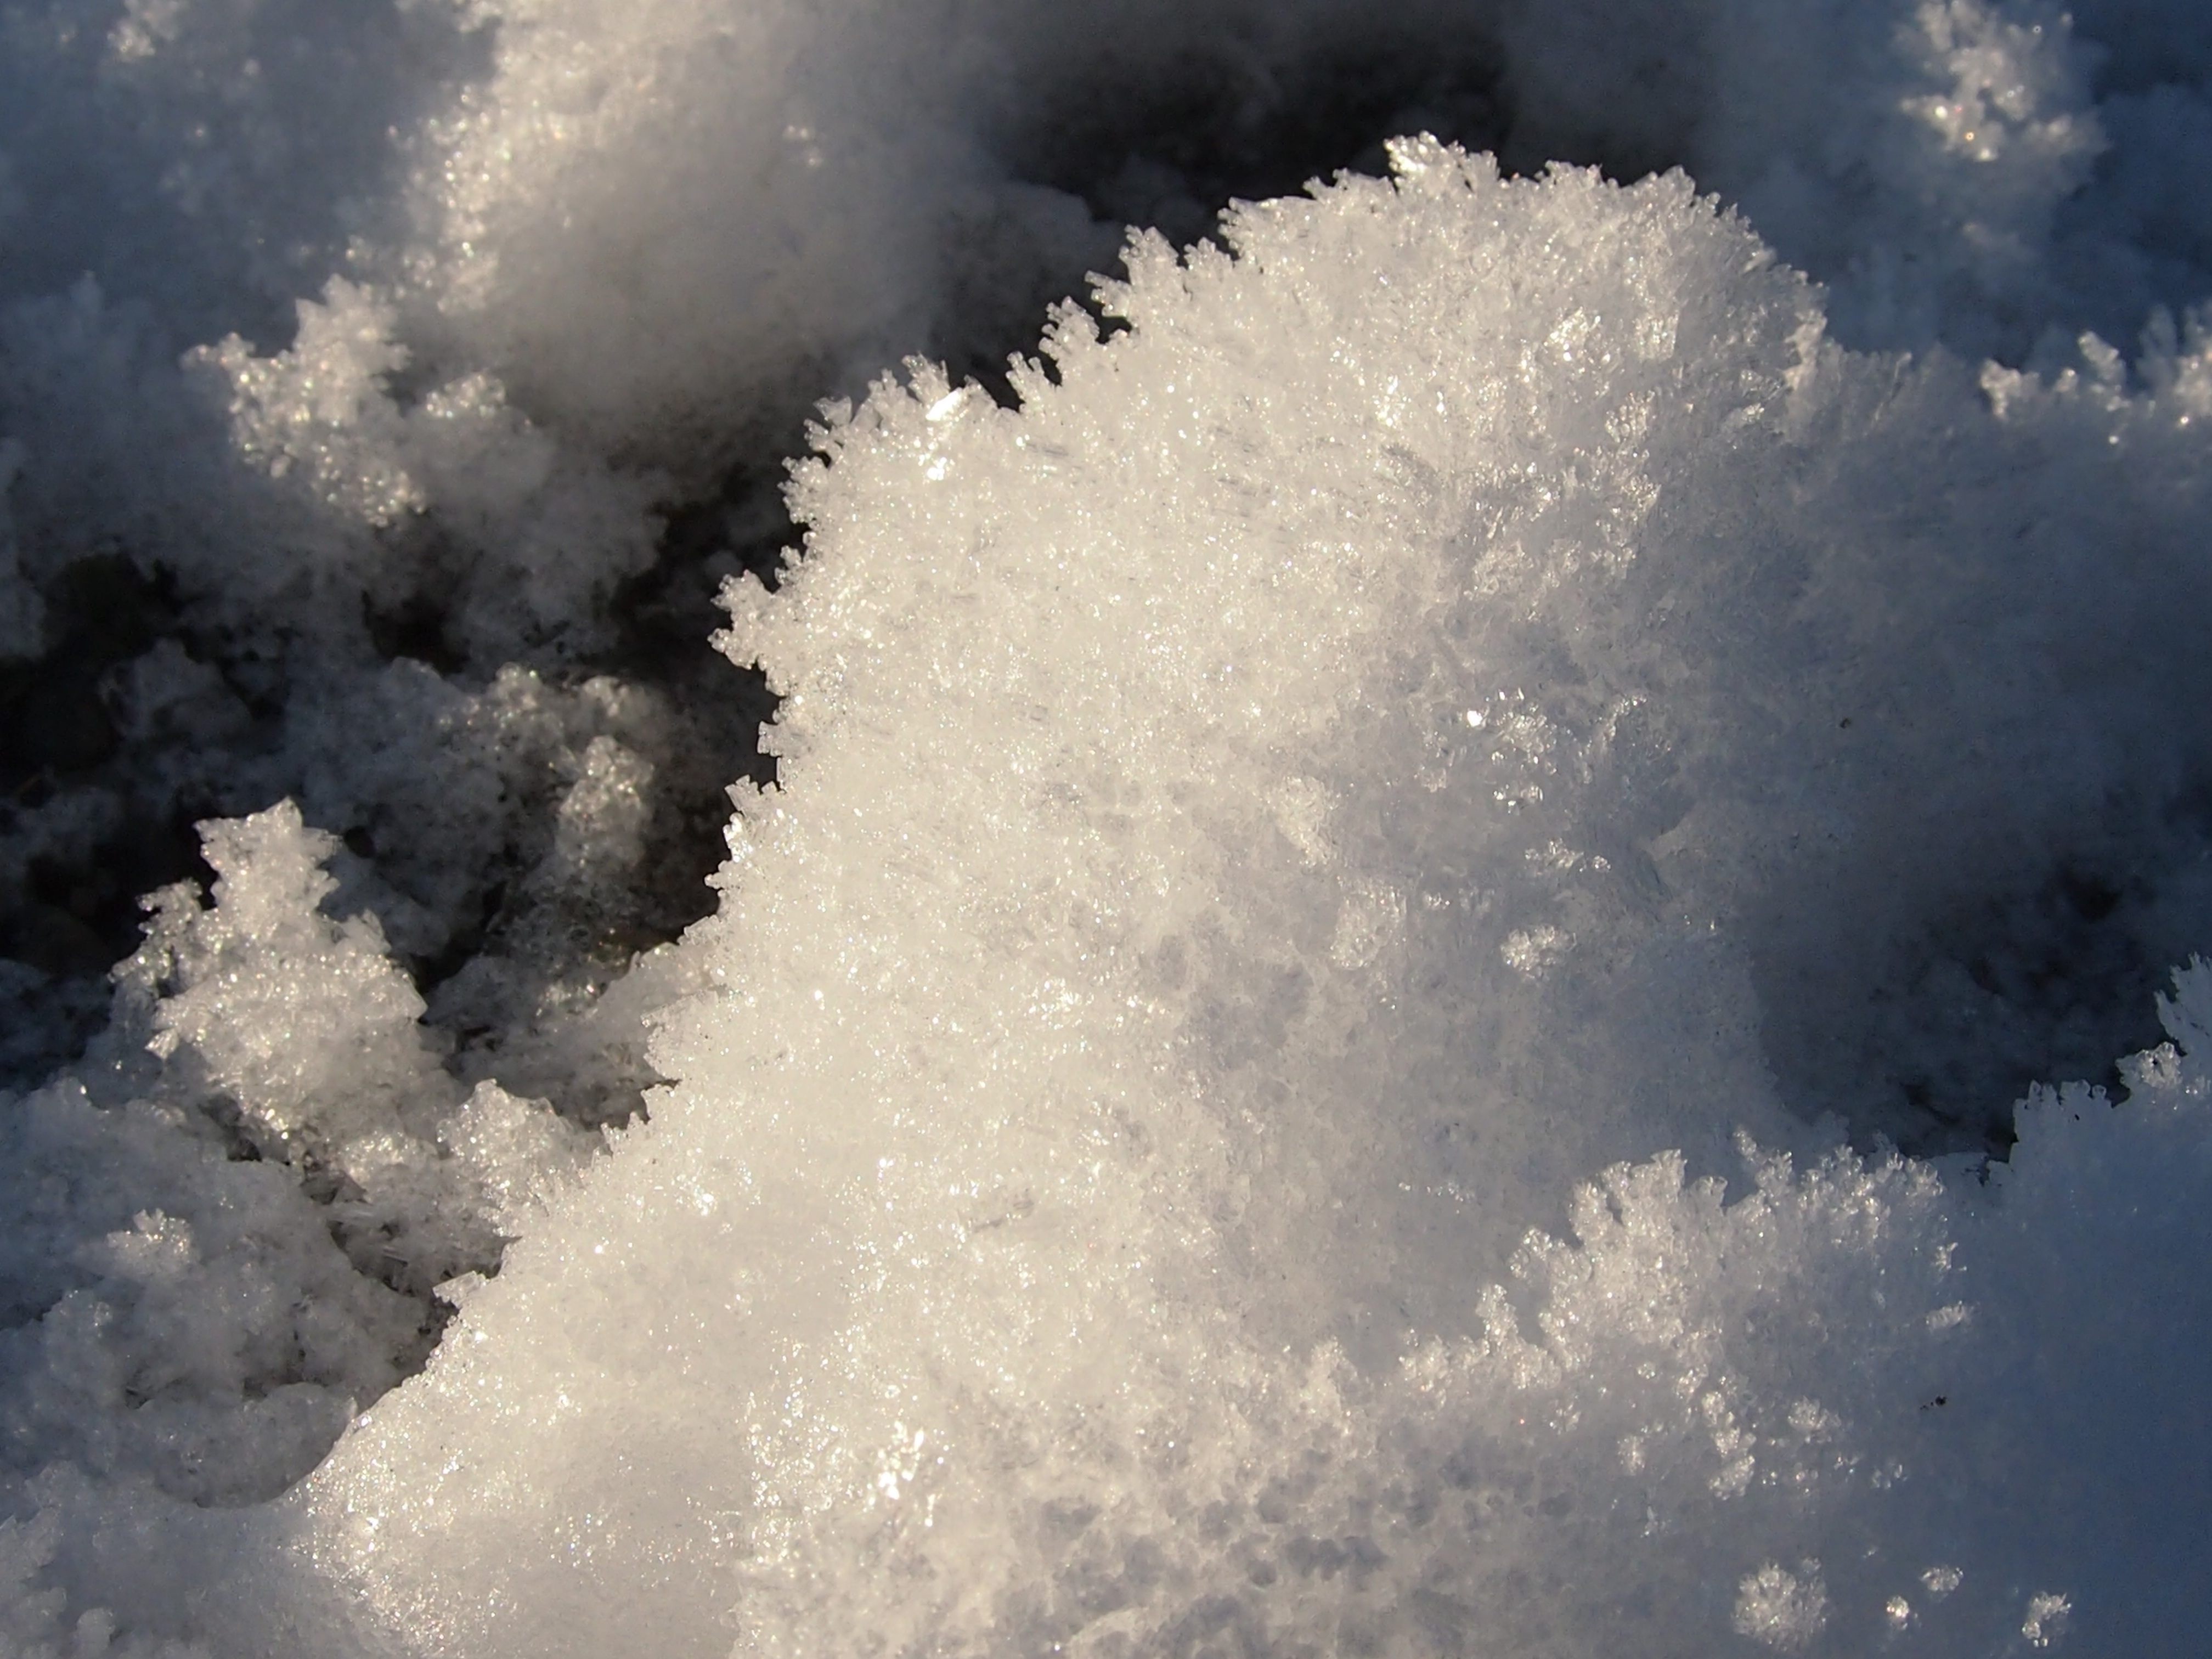
nature, snow, winter, cloud, sky, sunlight, morning, wave, frost, atmosphere, ice, reflection, weather, season, freezing, macro photography, high contrast, crystals, meteorological phenomenon, atmosphere of earth